Dispatch (band)

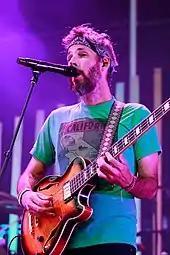
Matthew Embree plays bass guitar during Dispatch Location 12 Tour in NYC

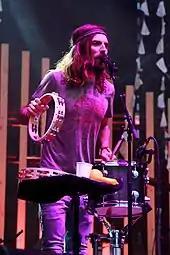
Jon "J.R." Reilly plays percussion during Dispatch Location 12 Tour

On November 15, 2010, the Dispatch website was updated with a countdown to the year 2011, with the words "Dispatch 2011" clearly visible in the top right, leading to speculation that one or more reunion concerts would be announced in the coming months. Further adding to speculations of a reunion, on November 22, 2010, Dispatch tweeted an image of a QR code which pointed to a pin on Morrison, Colorado, the home of Red Rocks Amphitheatre, on Google Maps, suggesting that a reunion concert might be played there. Speculation turned to the idea of a possible tour when more QR codes were released on each of the five subsequent Mondays, pointing to pins on Chicago, Illinois; Berkeley, California; Boston, Massachusetts; Atlanta, Georgia; and Harrison, New Jersey.